BBC Midlands Today

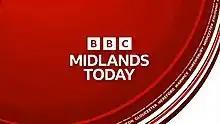
Title card used since April 2022

BBC Midlands Today is the BBC's regional television news service for the West Midlands. It was launched in 1964 and is presented by Mary Rhodes, Nick Owen, Elizabeth Glinka, Rebecca Wood and Shefali Oza.